1965 in Michigan

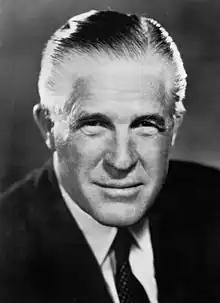
Gov. Romney

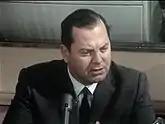
Mayor Cavanagh

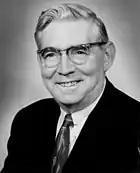
Sen. McNamara

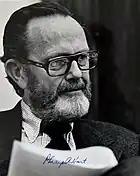
Sen. Hart

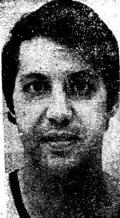
Terry Dischinger

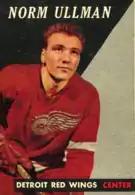
Norm Ullman

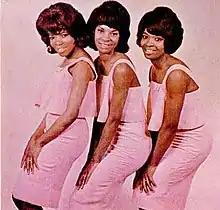
Martha and the Vandellas in 1965

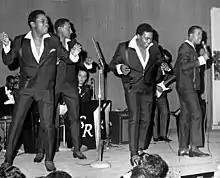
The Four Tops

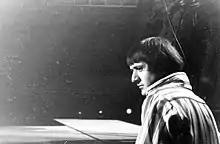
Sonny Bono

The Motown sound was at its peak in 1965 with at least five of the label's songs from that year later being included on "Rolling Stone"'s list of "The 500 Greatest Songs of All Time".